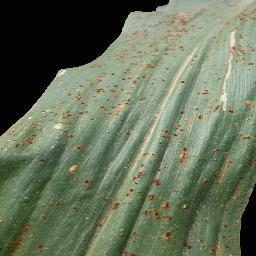
Label: Corn_(Maize)___Common_Rust